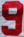
Number: 9